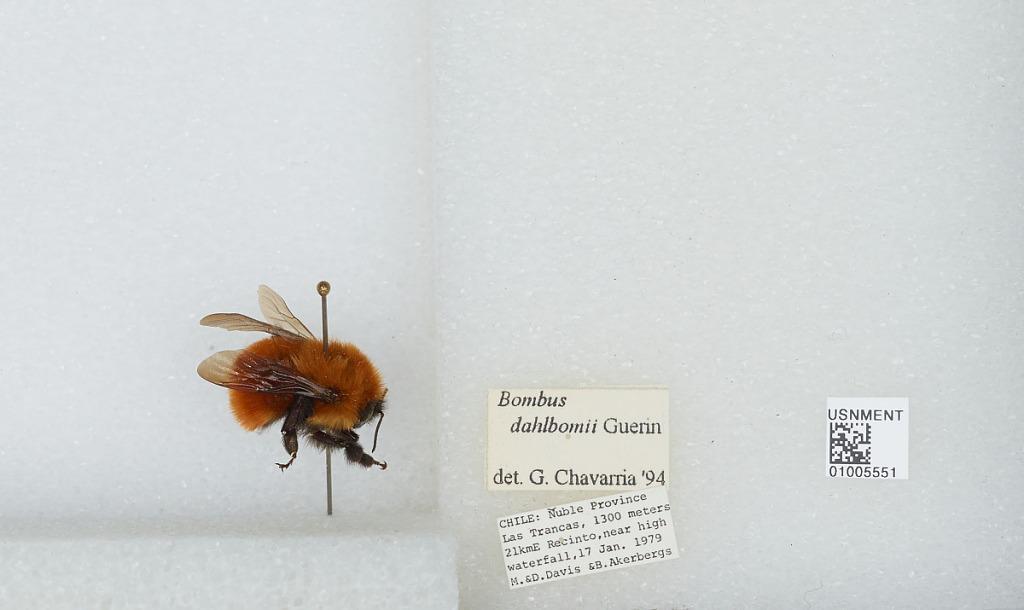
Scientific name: Bombus (Fervidobombus) dahlbomii Guérin
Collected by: M. Davis & B. Akerbergs
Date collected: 1979-1-17
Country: Chile
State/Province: Biobio
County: Nuble
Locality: Las Trancas 21 kilometers east of Recinto
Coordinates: -36.8714, -71.5956
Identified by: Chavarria, G.